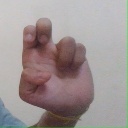
अक्षर: अ